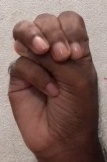
ASL sign: M